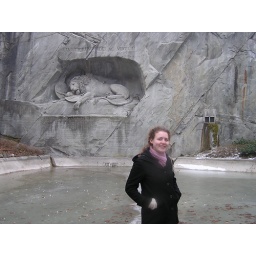
lion monument in lucerne